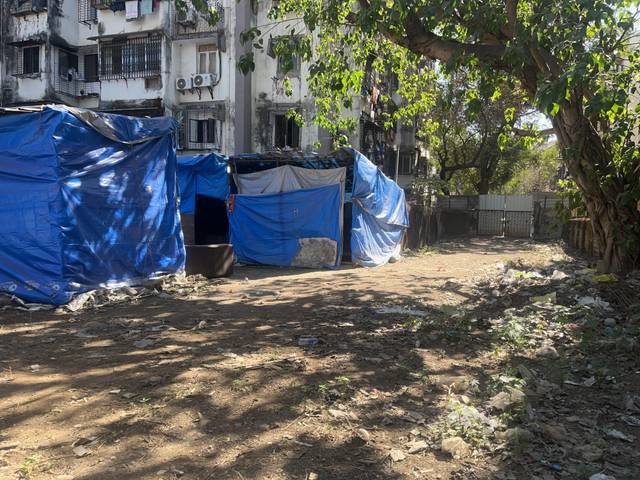
Region: India
Coordinates: 19.199, 72.842